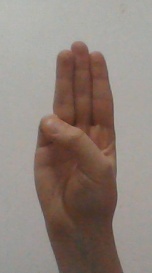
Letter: thaa